Fountain of the Virtues

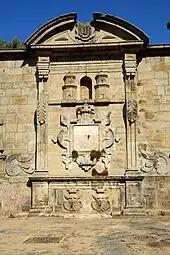
The main surface of the fountain, with Baroque elements

In 1619, the municipal council deliberated on the construction of a fountain for this area, which was designated as the "Fonte do Rio Frio", owing to its location near the river.